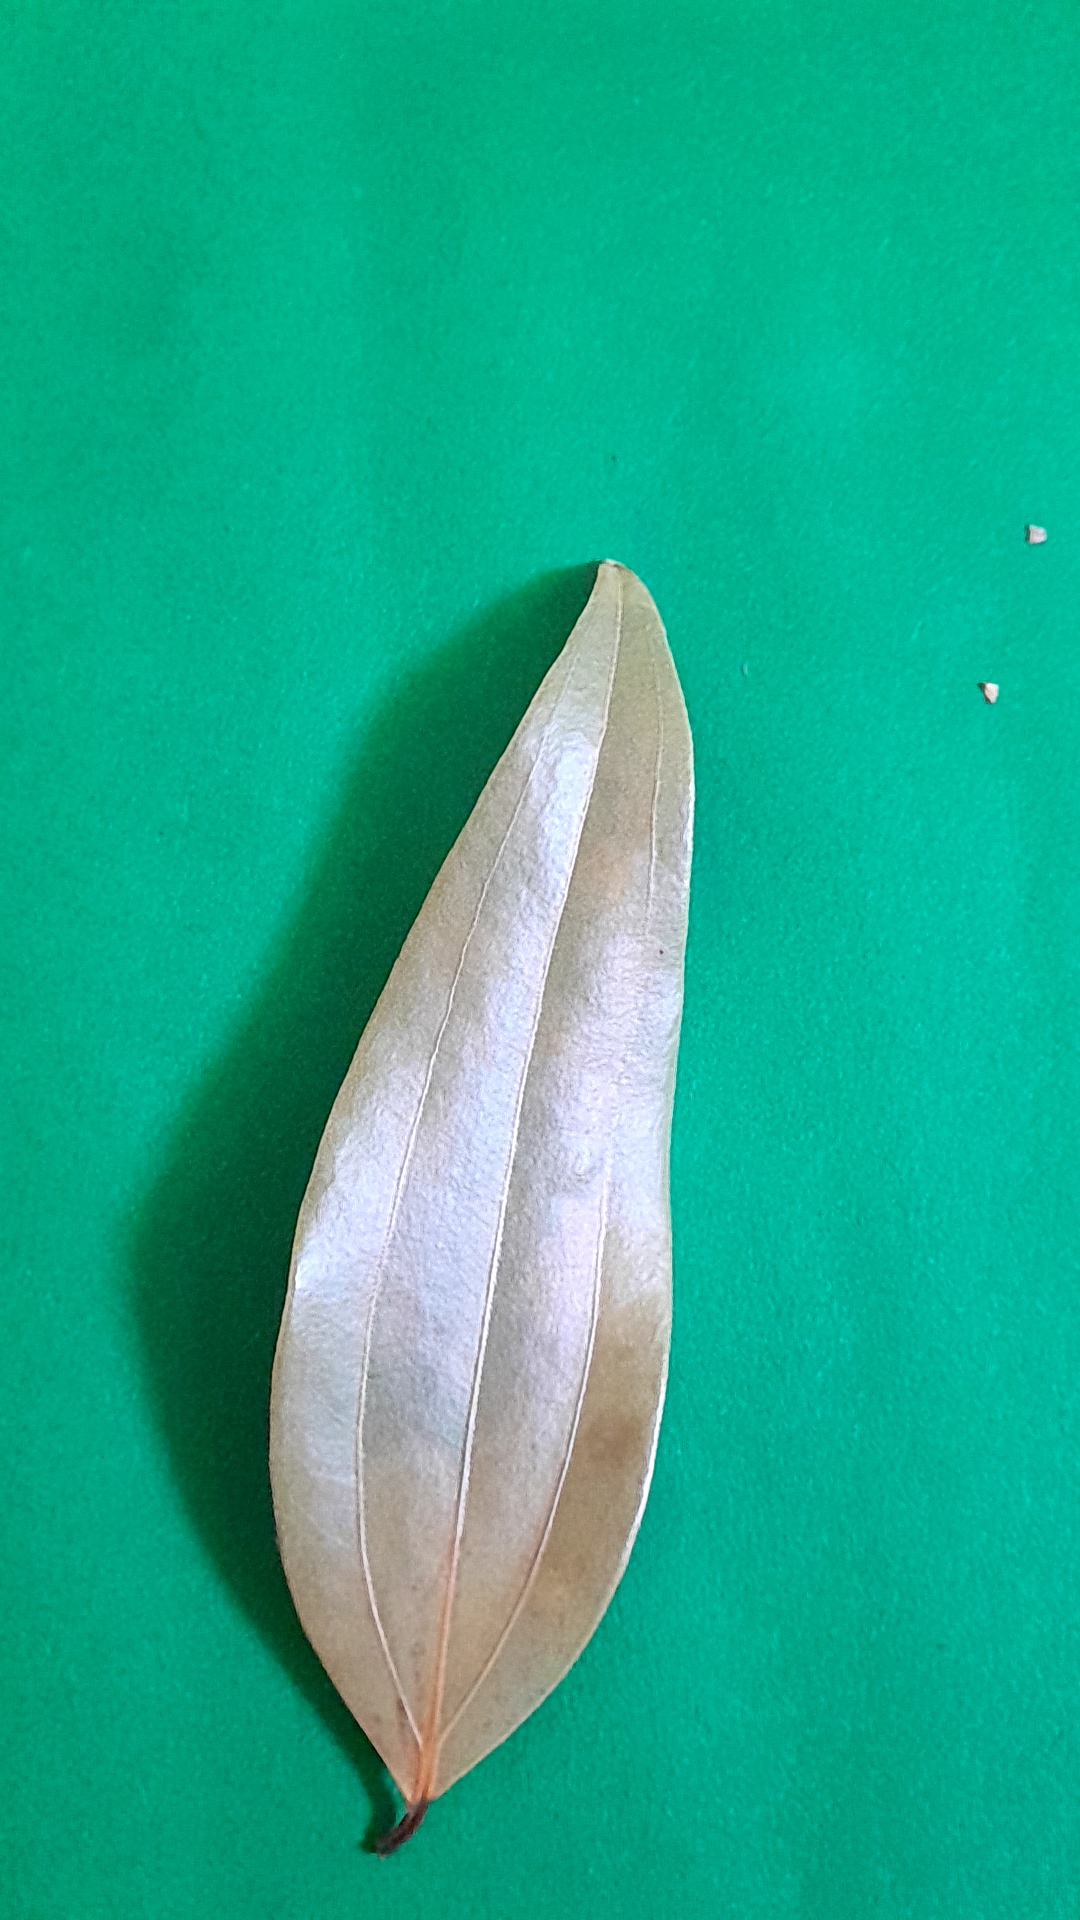
Label: Dry Leaf